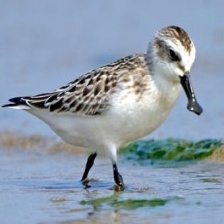
Species: SPOON BILED SANDPIPER
Scientific name: CALIDRIS PYGMAEA
ImageNet parent category: red-backed_sandpiper